2009 European Parliament election in Poland

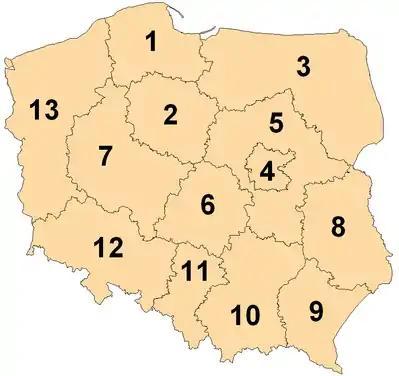
Poland is divided into 13 electoral districts whose numbers are displayed on the picture

The 2009 European Parliament election in Poland was the election of the delegation from Poland to the European Parliament in 2009 which took place on 7 June 2009. On 13 February the Sejm (the lower house of the Polish parliament) accepted a proposal for an amendment to the electoral court act to allow voting for the European Parliament election of 2009 to take place over 2 days i.e. the 6 and 7 June 2009. However, on 5 March, the proposal was referred to the Constitutional Tribunal of the Republic of Poland by the Polish President, Lech Kaczyński. The Polish electorate elected 50 MEPs. In the 27 EU Member States, at total of 736 MEPs were elected from 4–7 June 2009.